Hair loss

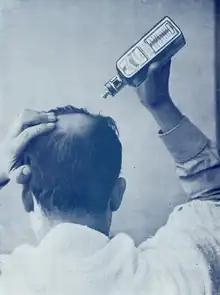
Portuguese advertisement for a hair-loss product from the 1940s

Treatments for the various forms of hair loss have limited success. Three medications have evidence to support their use in male pattern hair loss: minoxidil, finasteride, and dutasteride. They typically work better to prevent further hair loss, than to regrow lost hair. On June 13, 2022, the U.S. Food and Drug Administration (FDA) approved Olumiant (baricitinib) for adults with severe alopecia areatal. It is the first FDA approved drug for systemic treatment, or treatment for any area of the body.